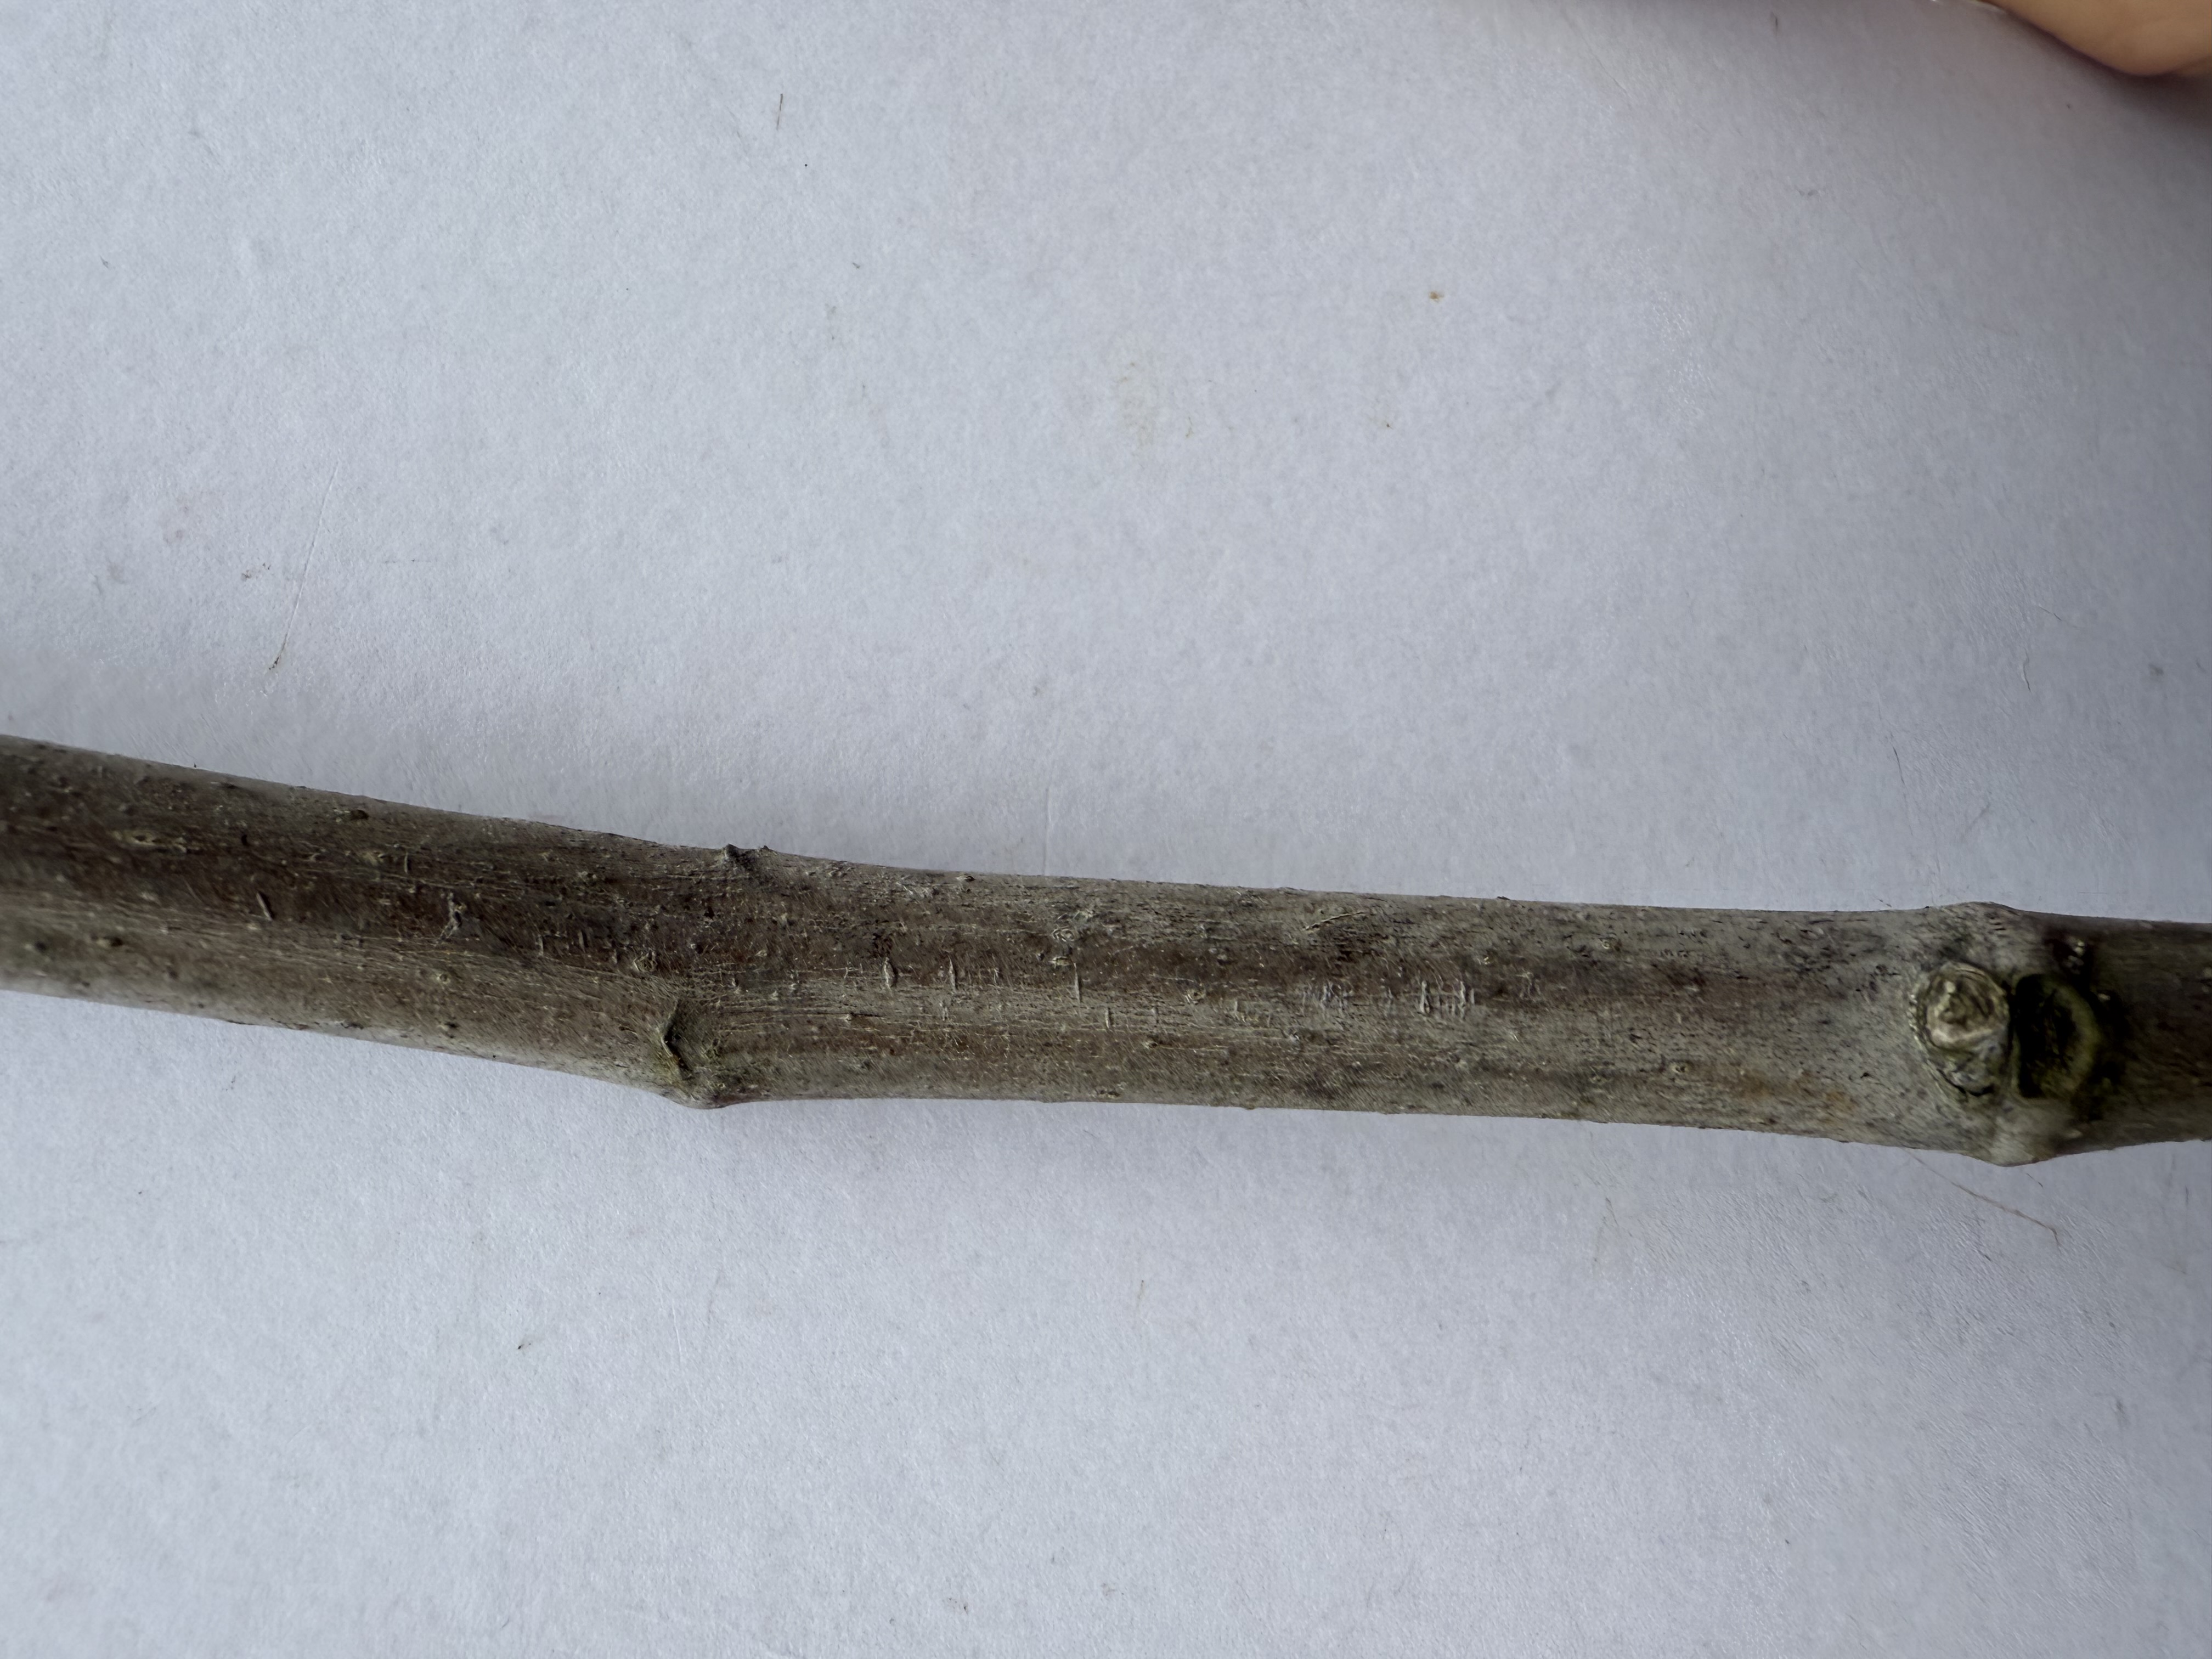
Variety: Black Fig